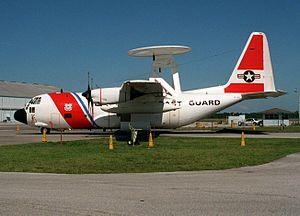
Le Lockheed HC-130 est un avion militaire américain. Il s'agit d'une version du C-130 Hercules optimisée pour les missions de recherche et sauvetage en mer et de sauvetage au combat. Jamais exporté il ne sert qu'aux États-Unis, dans l'US Air Force et dans l'US Coast Guard. Certaines séries sont aptes également à des missions de ravitaillement en vol, principalement au profit d'hélicoptères.